Chinese New Year

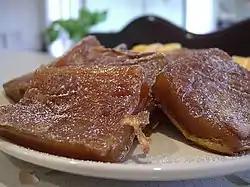
One version of niangao, New Year rice cake

The second day, entitled "a year's beginning", oversees married daughters visiting their birth parents, relatives and close friends, often renew family ties and relationship. (Traditionally, married daughters didn't have the opportunity to visit their birth families frequently.)